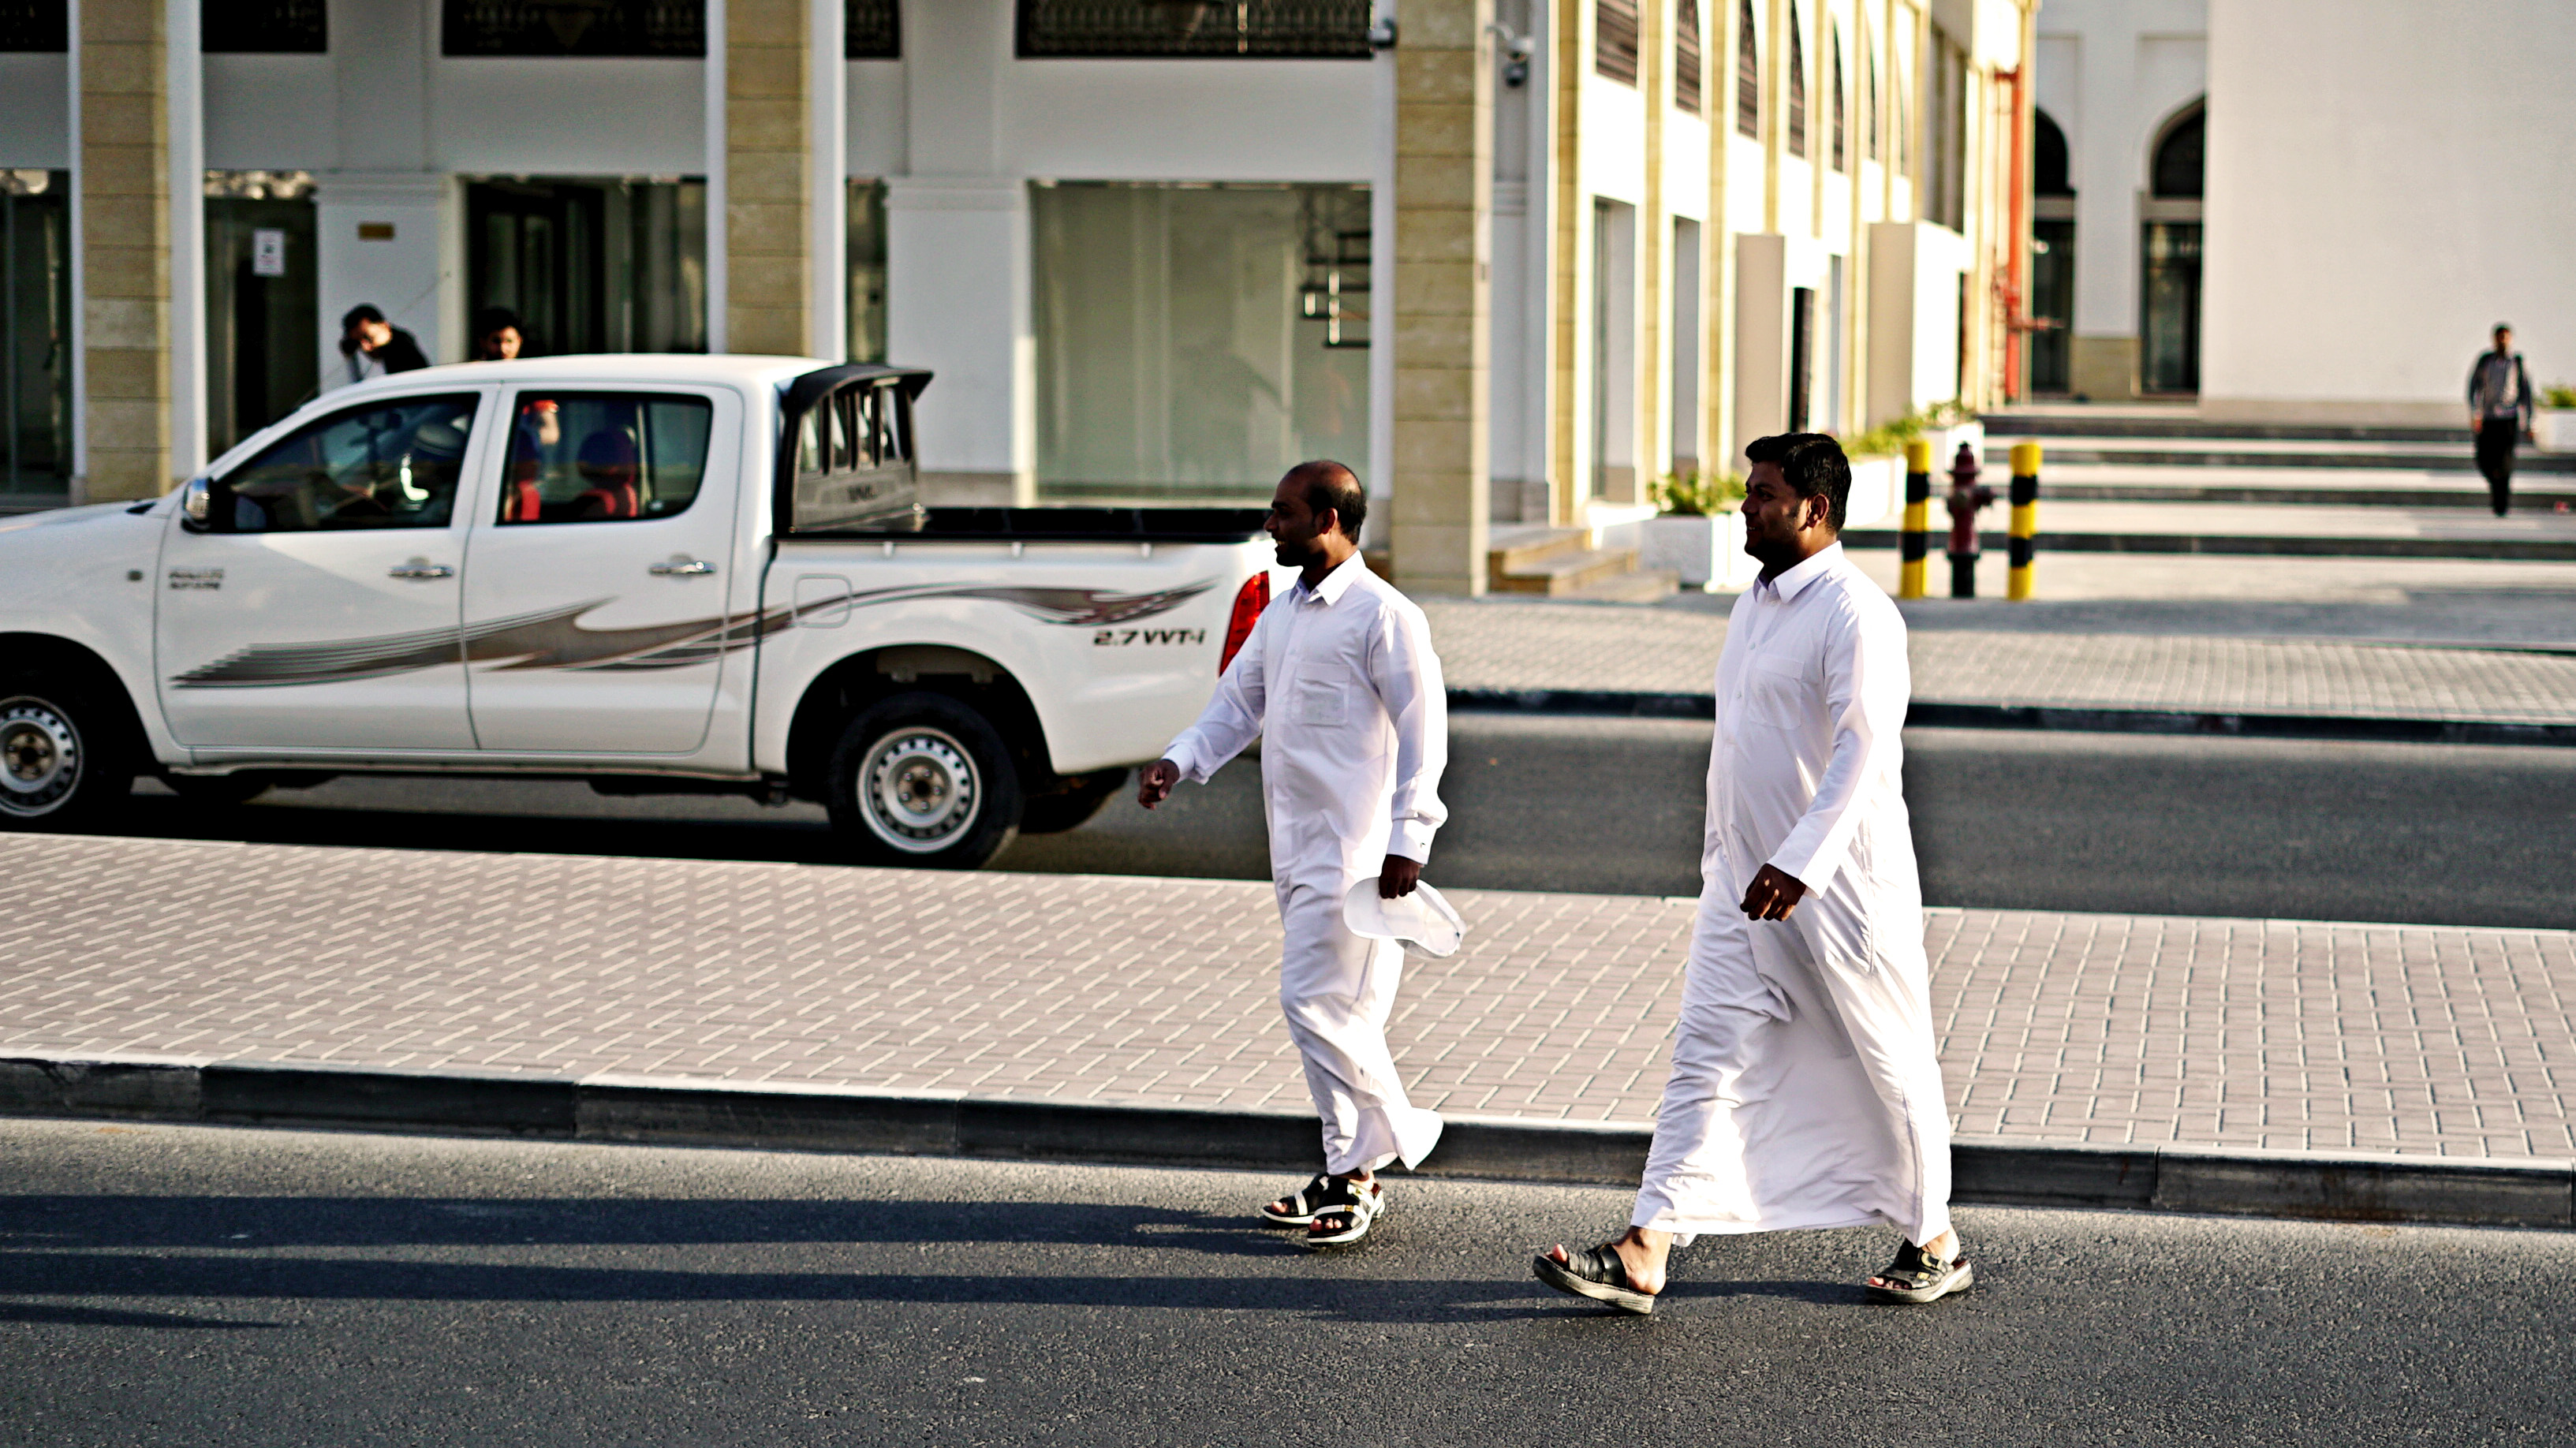
white, car, vehicle, street, urban area, snapshot, mode of transport, pedestrian, road, luxury vehicle, infrastructure, pickup truck, photography, vehicle door, city, residential area, family car, compact mpv, sidewalk, automotive window part